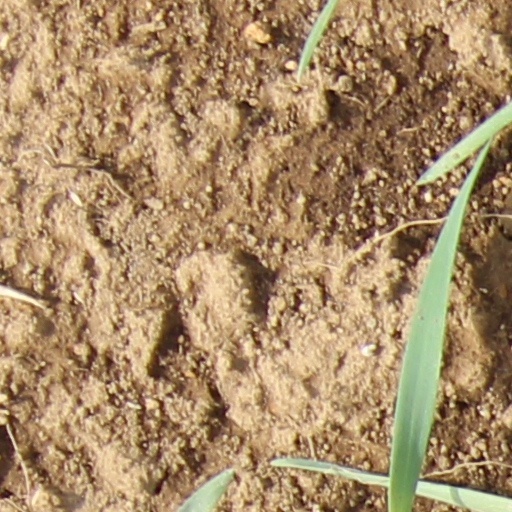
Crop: wheat